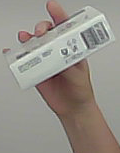
Product: dove_soap